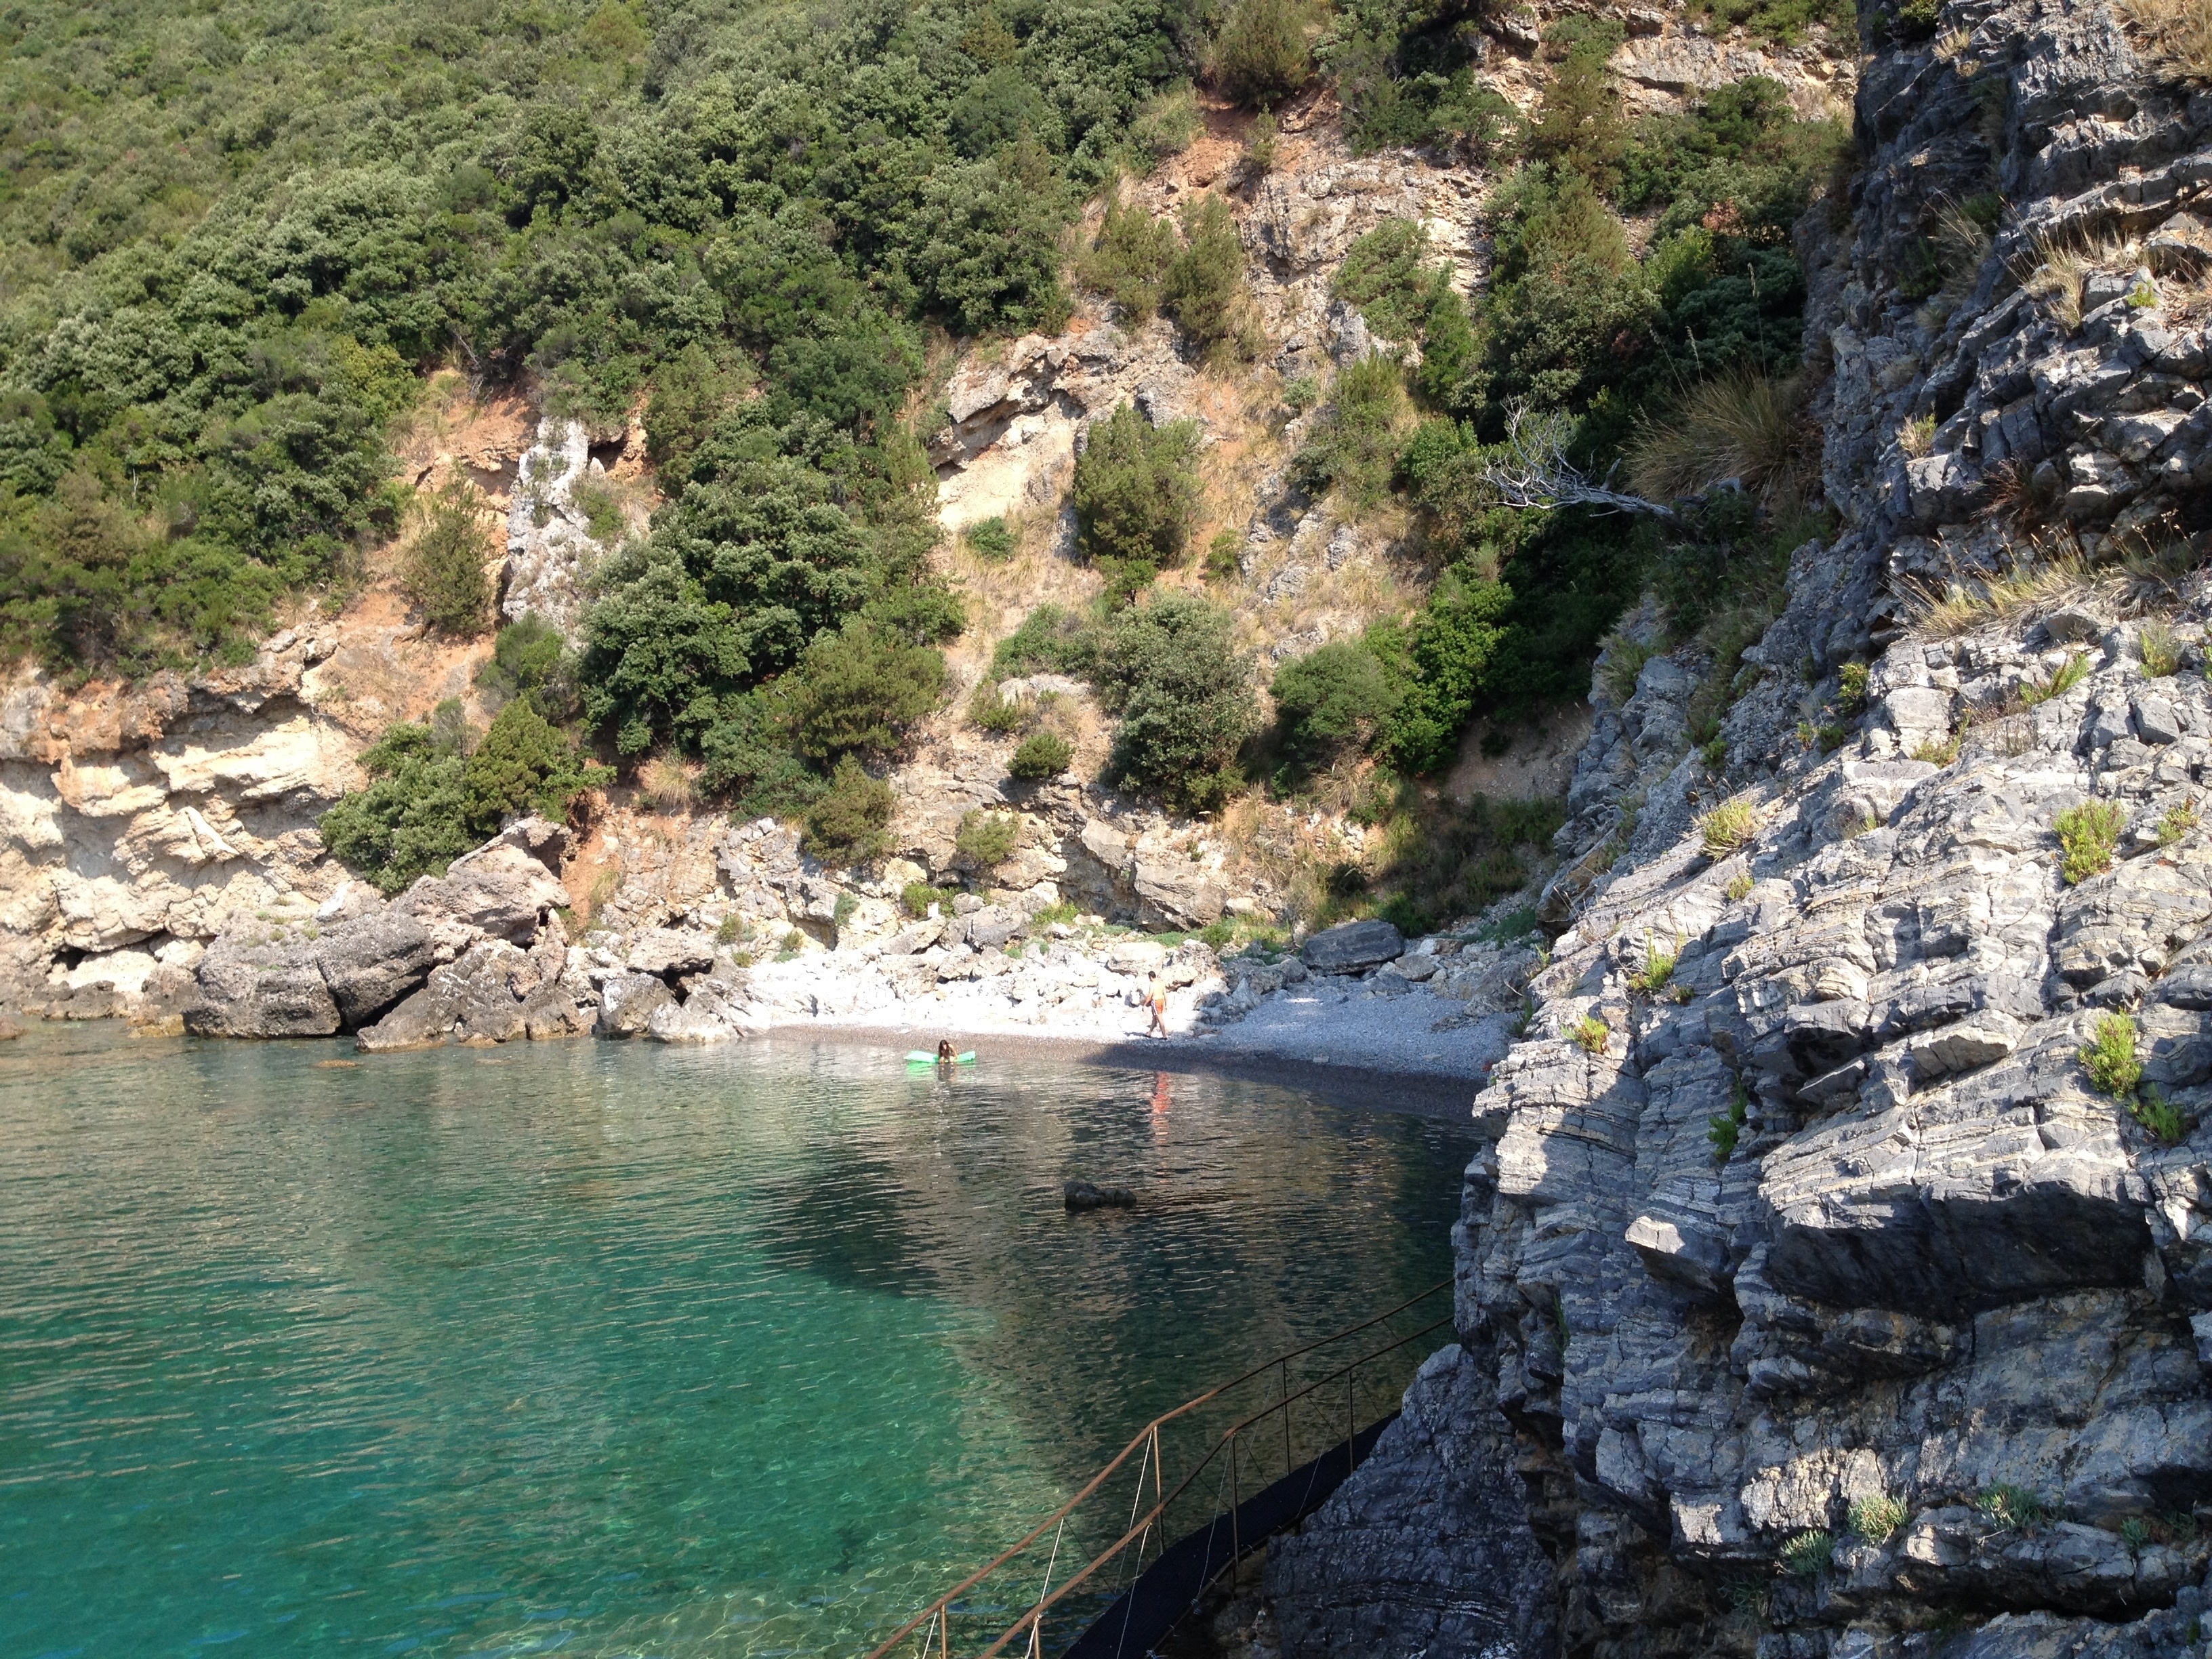
lake, river, valley, cliff, rapid, italy, fjord, reservoir, terrain, wadi, cilento national park, dudes, geological phenomenon